The Drummer Girl of Vicksburg

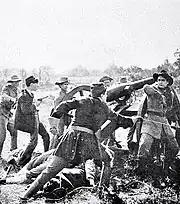
Another still from the film showing the climactic battle scene with actor Guy Coombs at far right

In Kalem's preparations for staging this film and other Civil War dramas in 1912, the company had announced in December 1911 that it was continuing to purchase "authentic equipment" for its growing inventories of 1860s uniforms, swords, pistols, longarms, and heavy weapons: